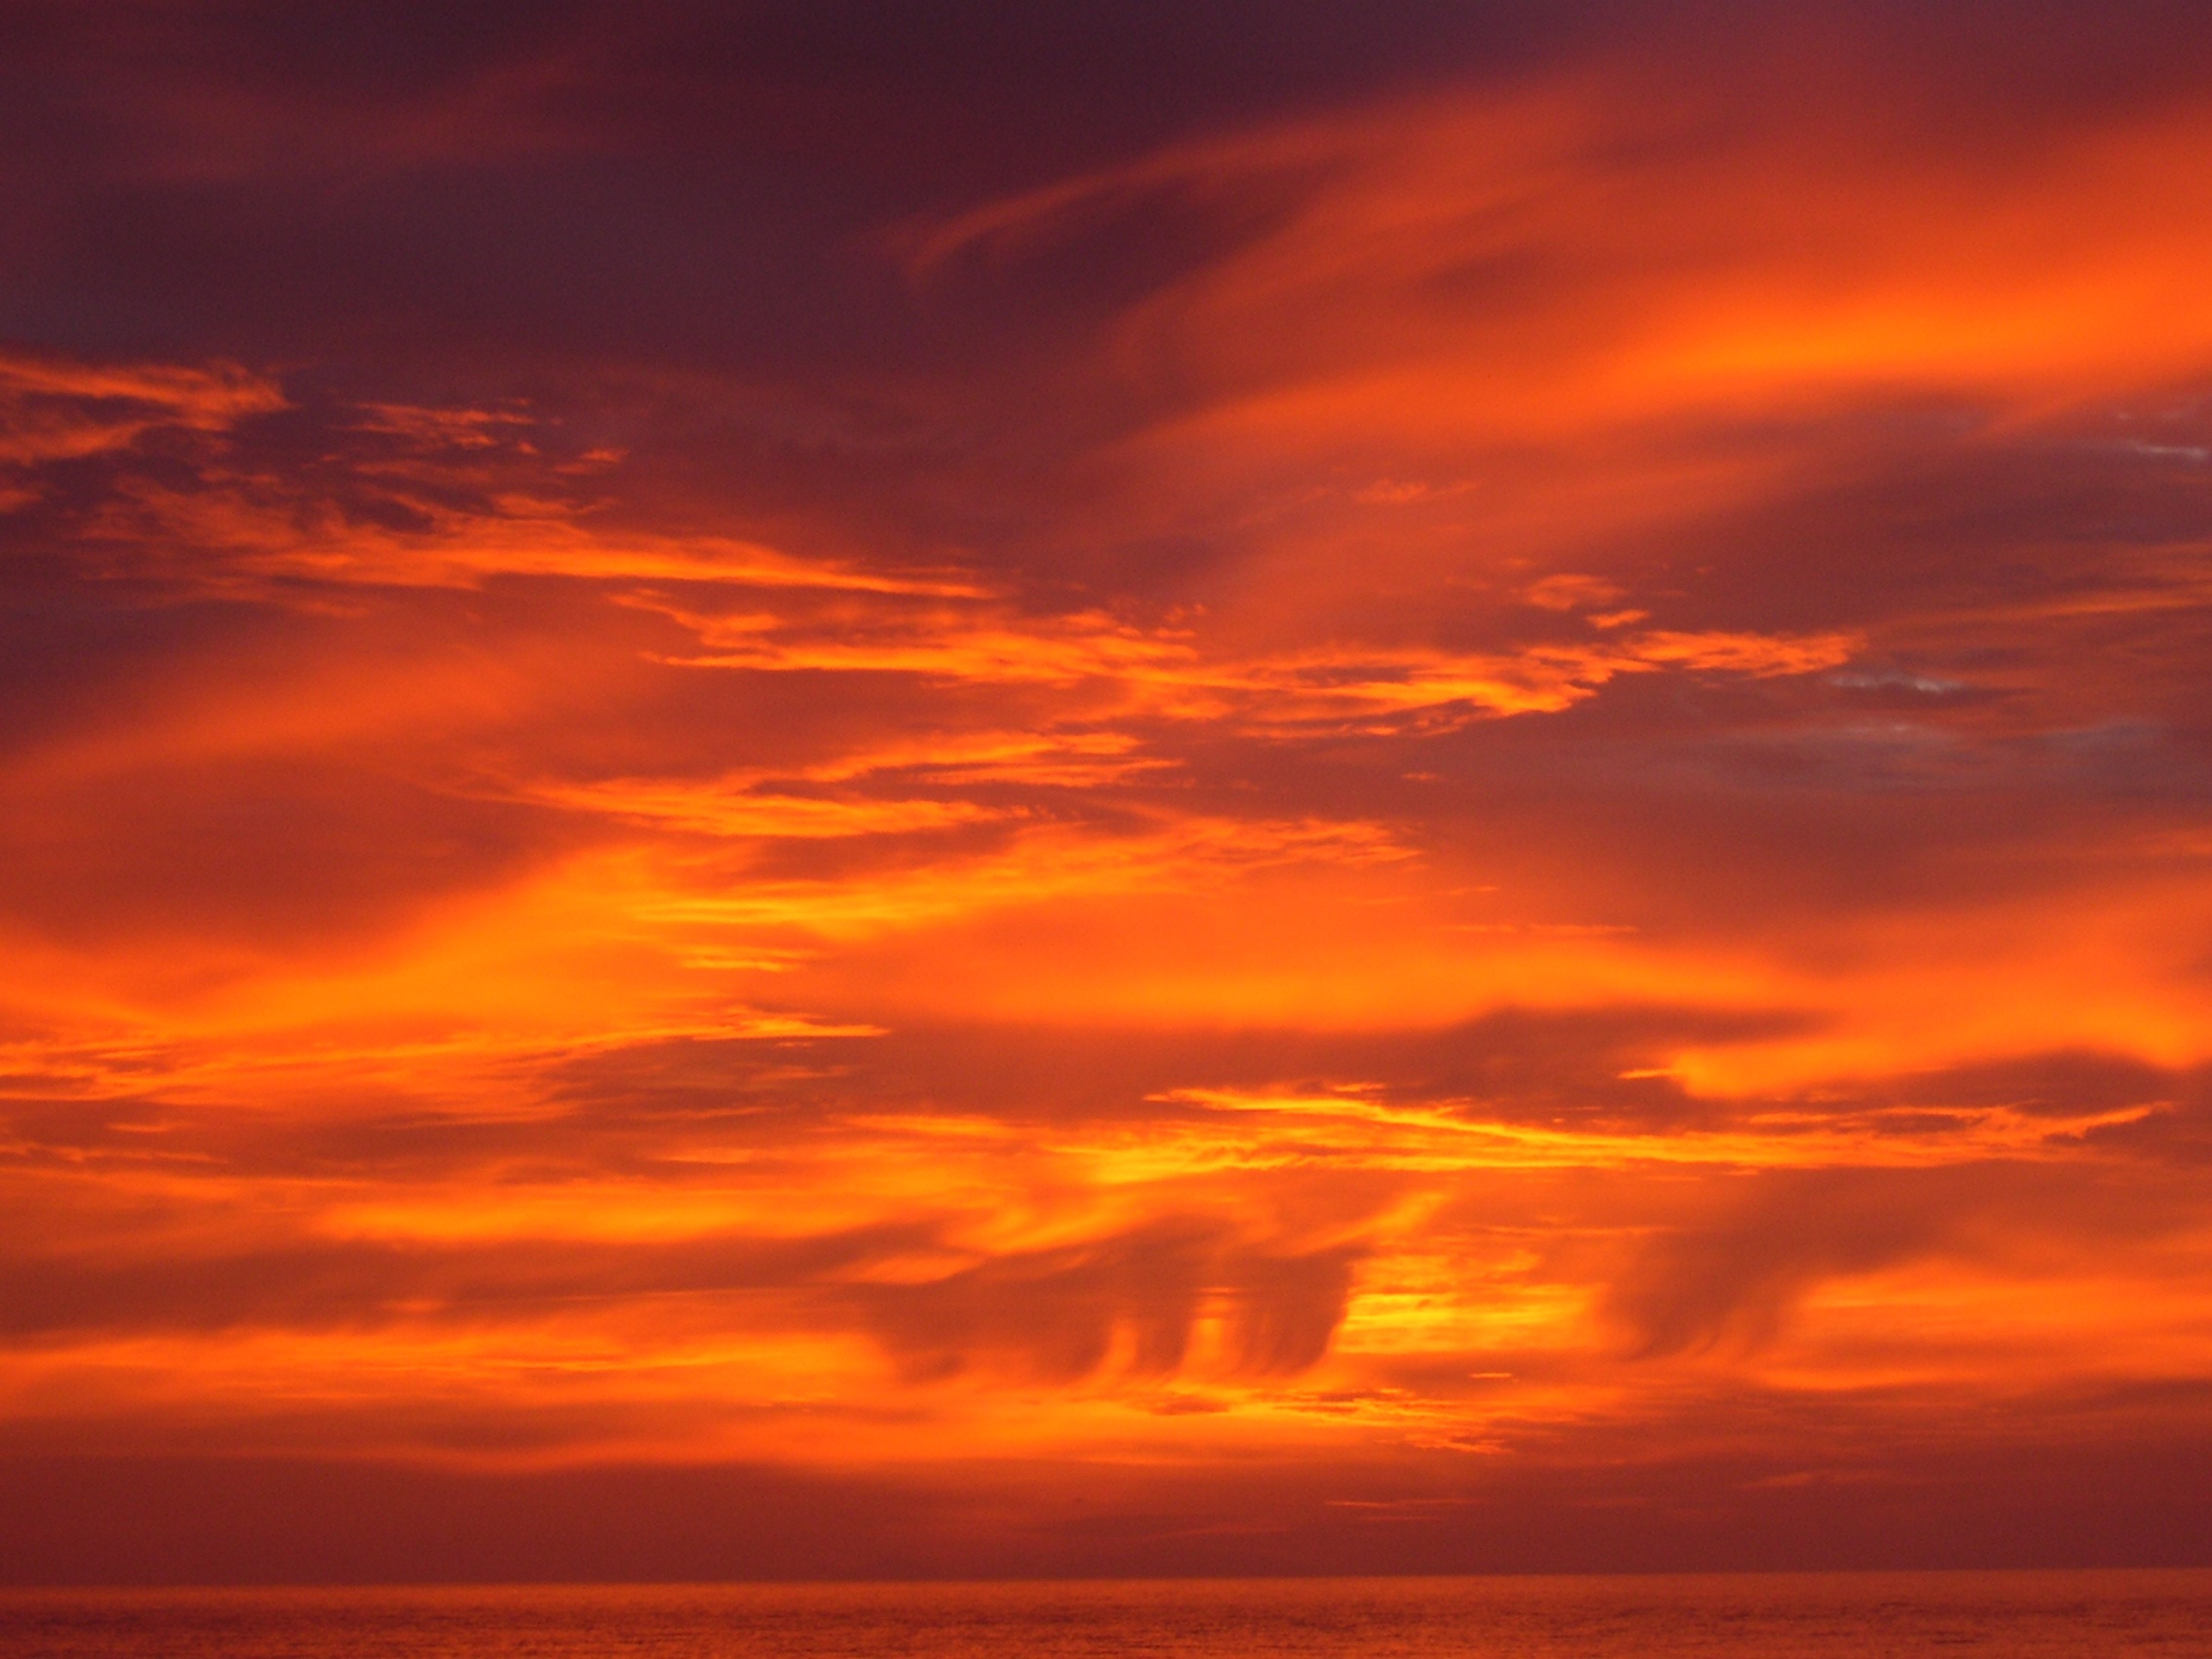
sea, ocean, horizon, cloud, sky, sun, sunrise, sunset, morning, dawn, atmosphere, dusk, evening, cumulus, clouds, afterglow, red sky at morning, suns set, south china seas